Jürgen Wittmann

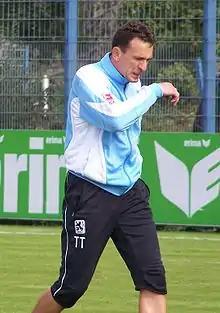
Jürgen Wittmann in 2009.

Jürgen Wittmann (born 14 August 1966 in Neustadt an der Donau) is a German former footballer who became a coach. He worked for many years as a goalkeeping coach with TSV 1860 Munich. He played five seasons in the Bundesliga for Fortuna Düsseldorf and SpVgg Unterhaching.